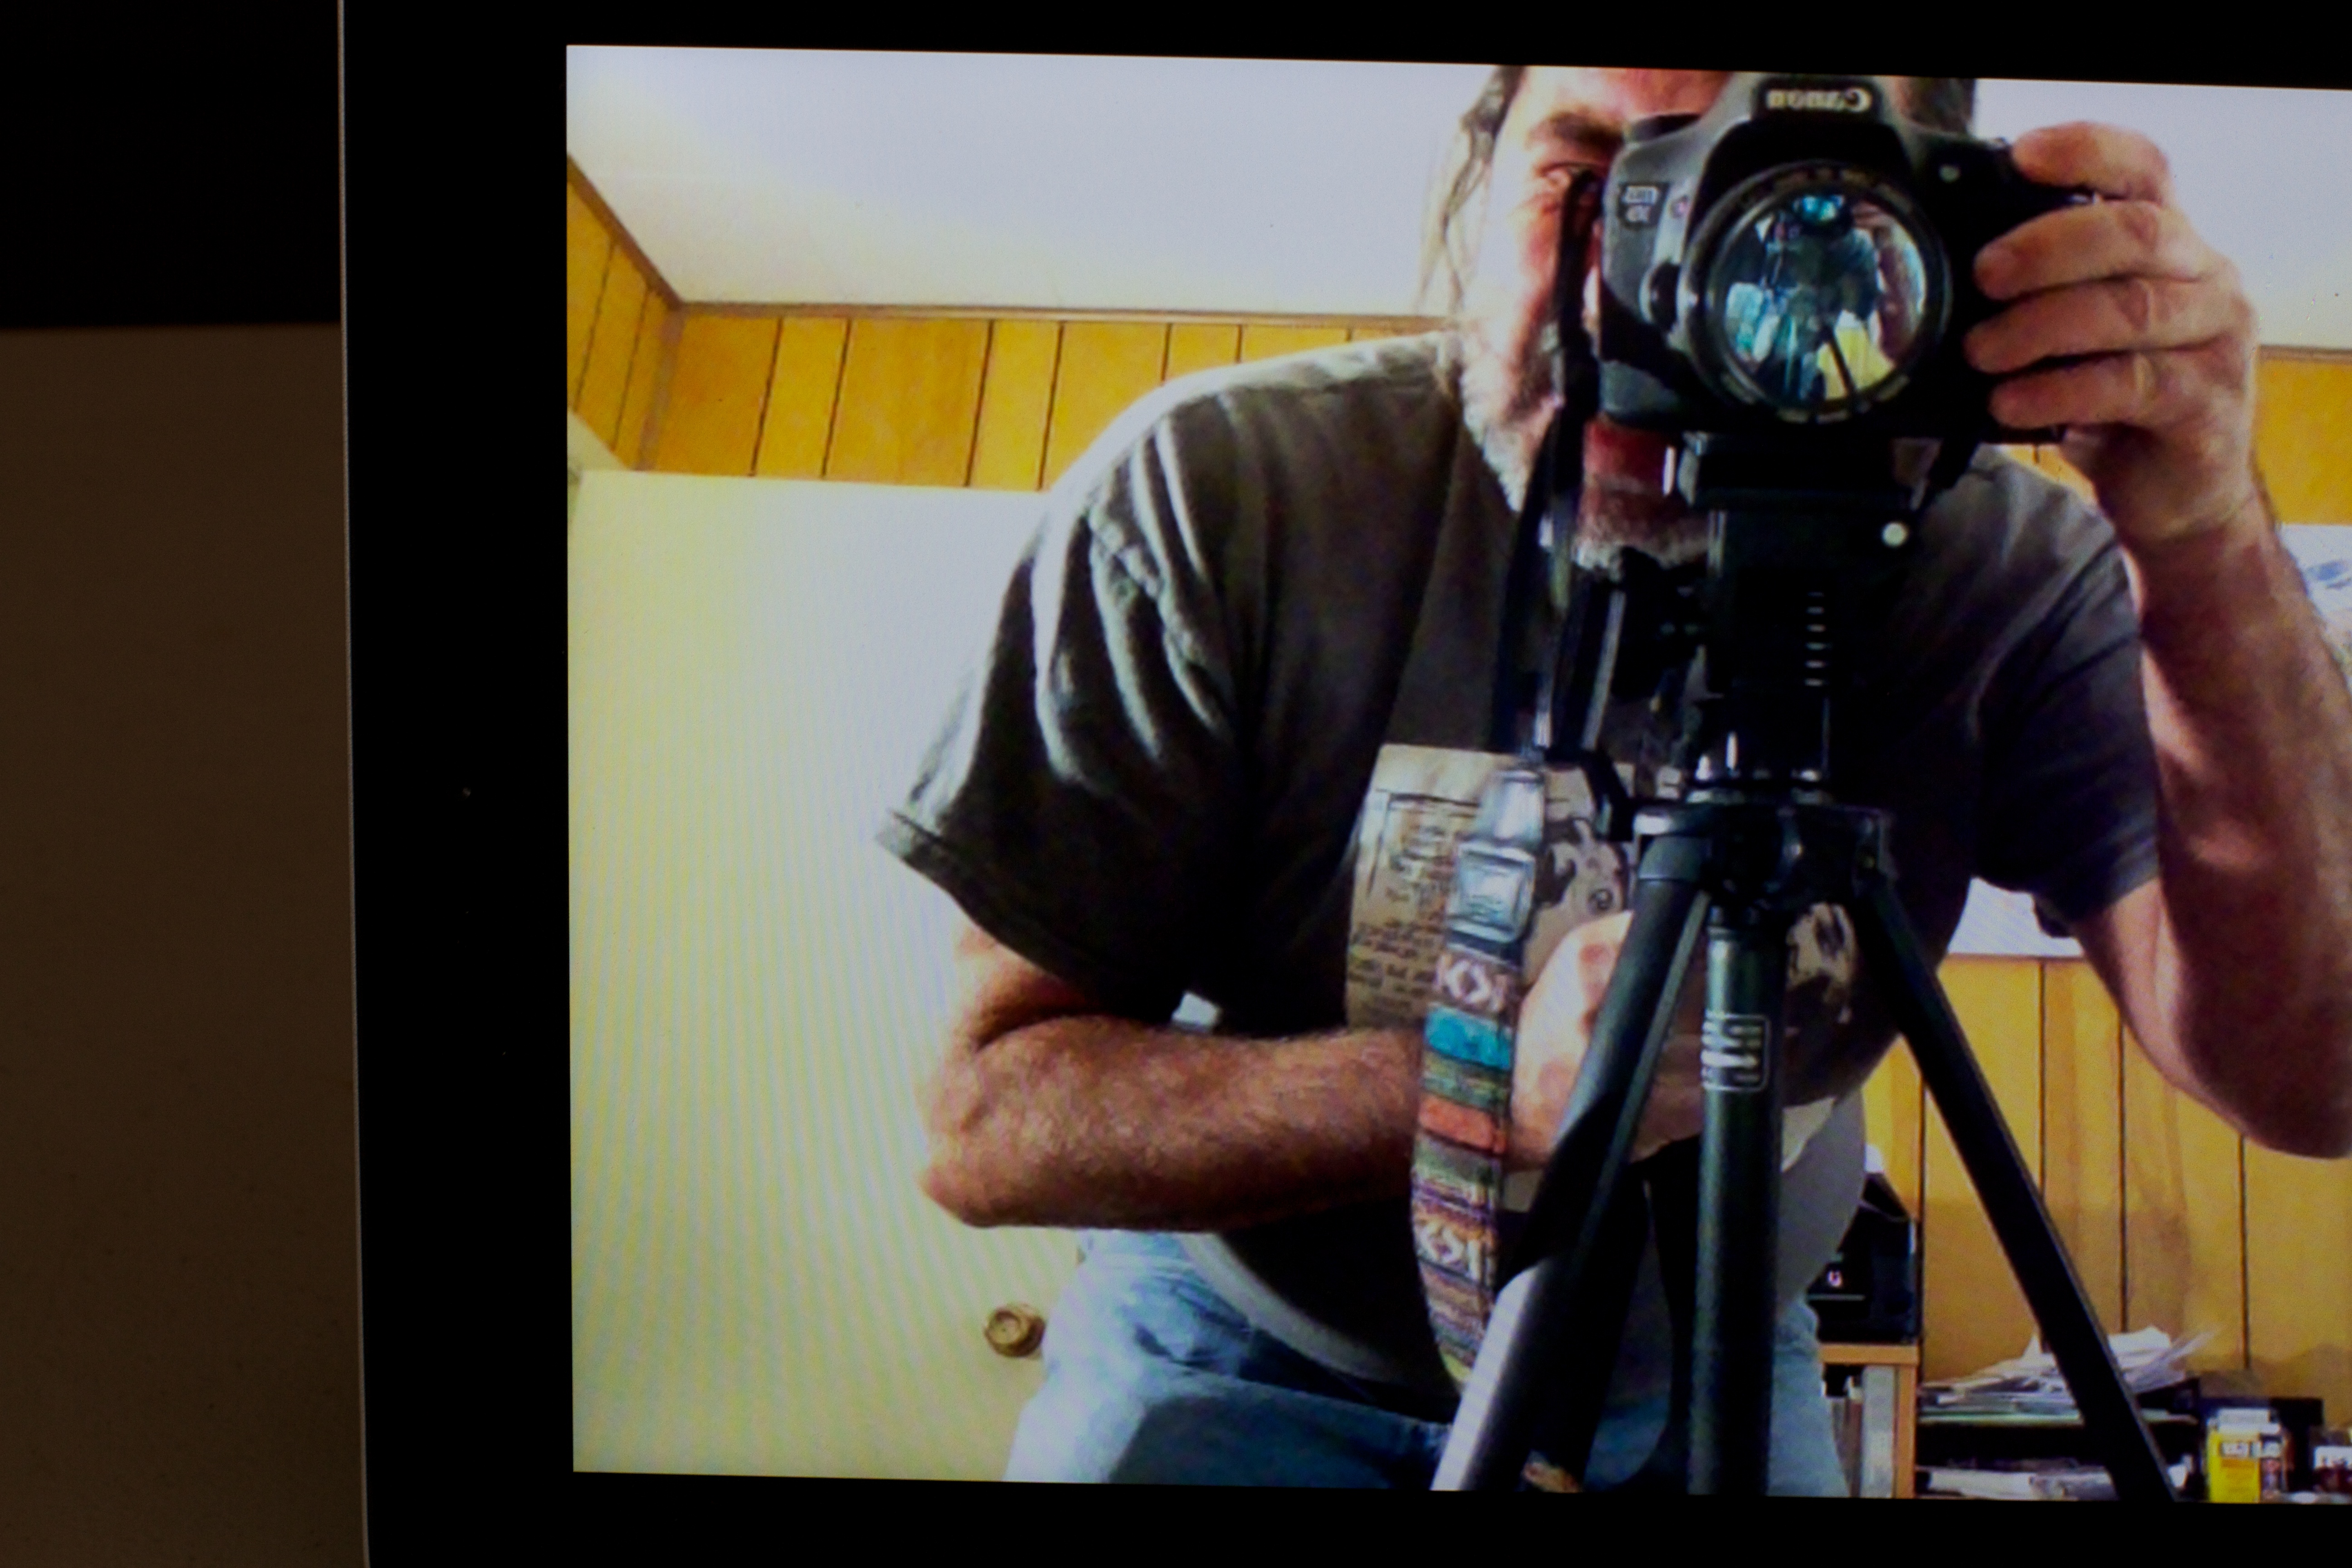
machine, image, screenshot